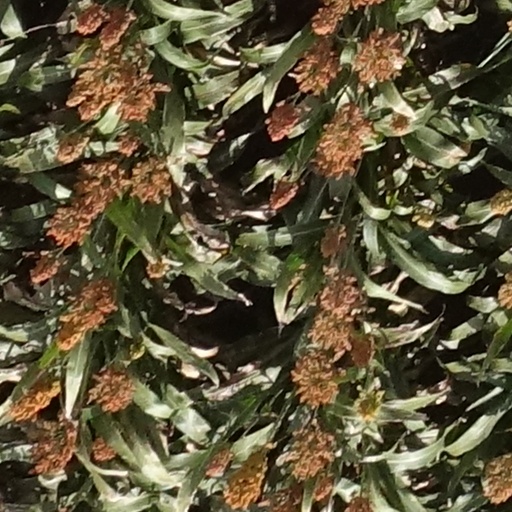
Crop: sorghum